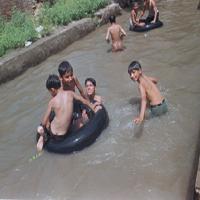
Weather: sun or clear